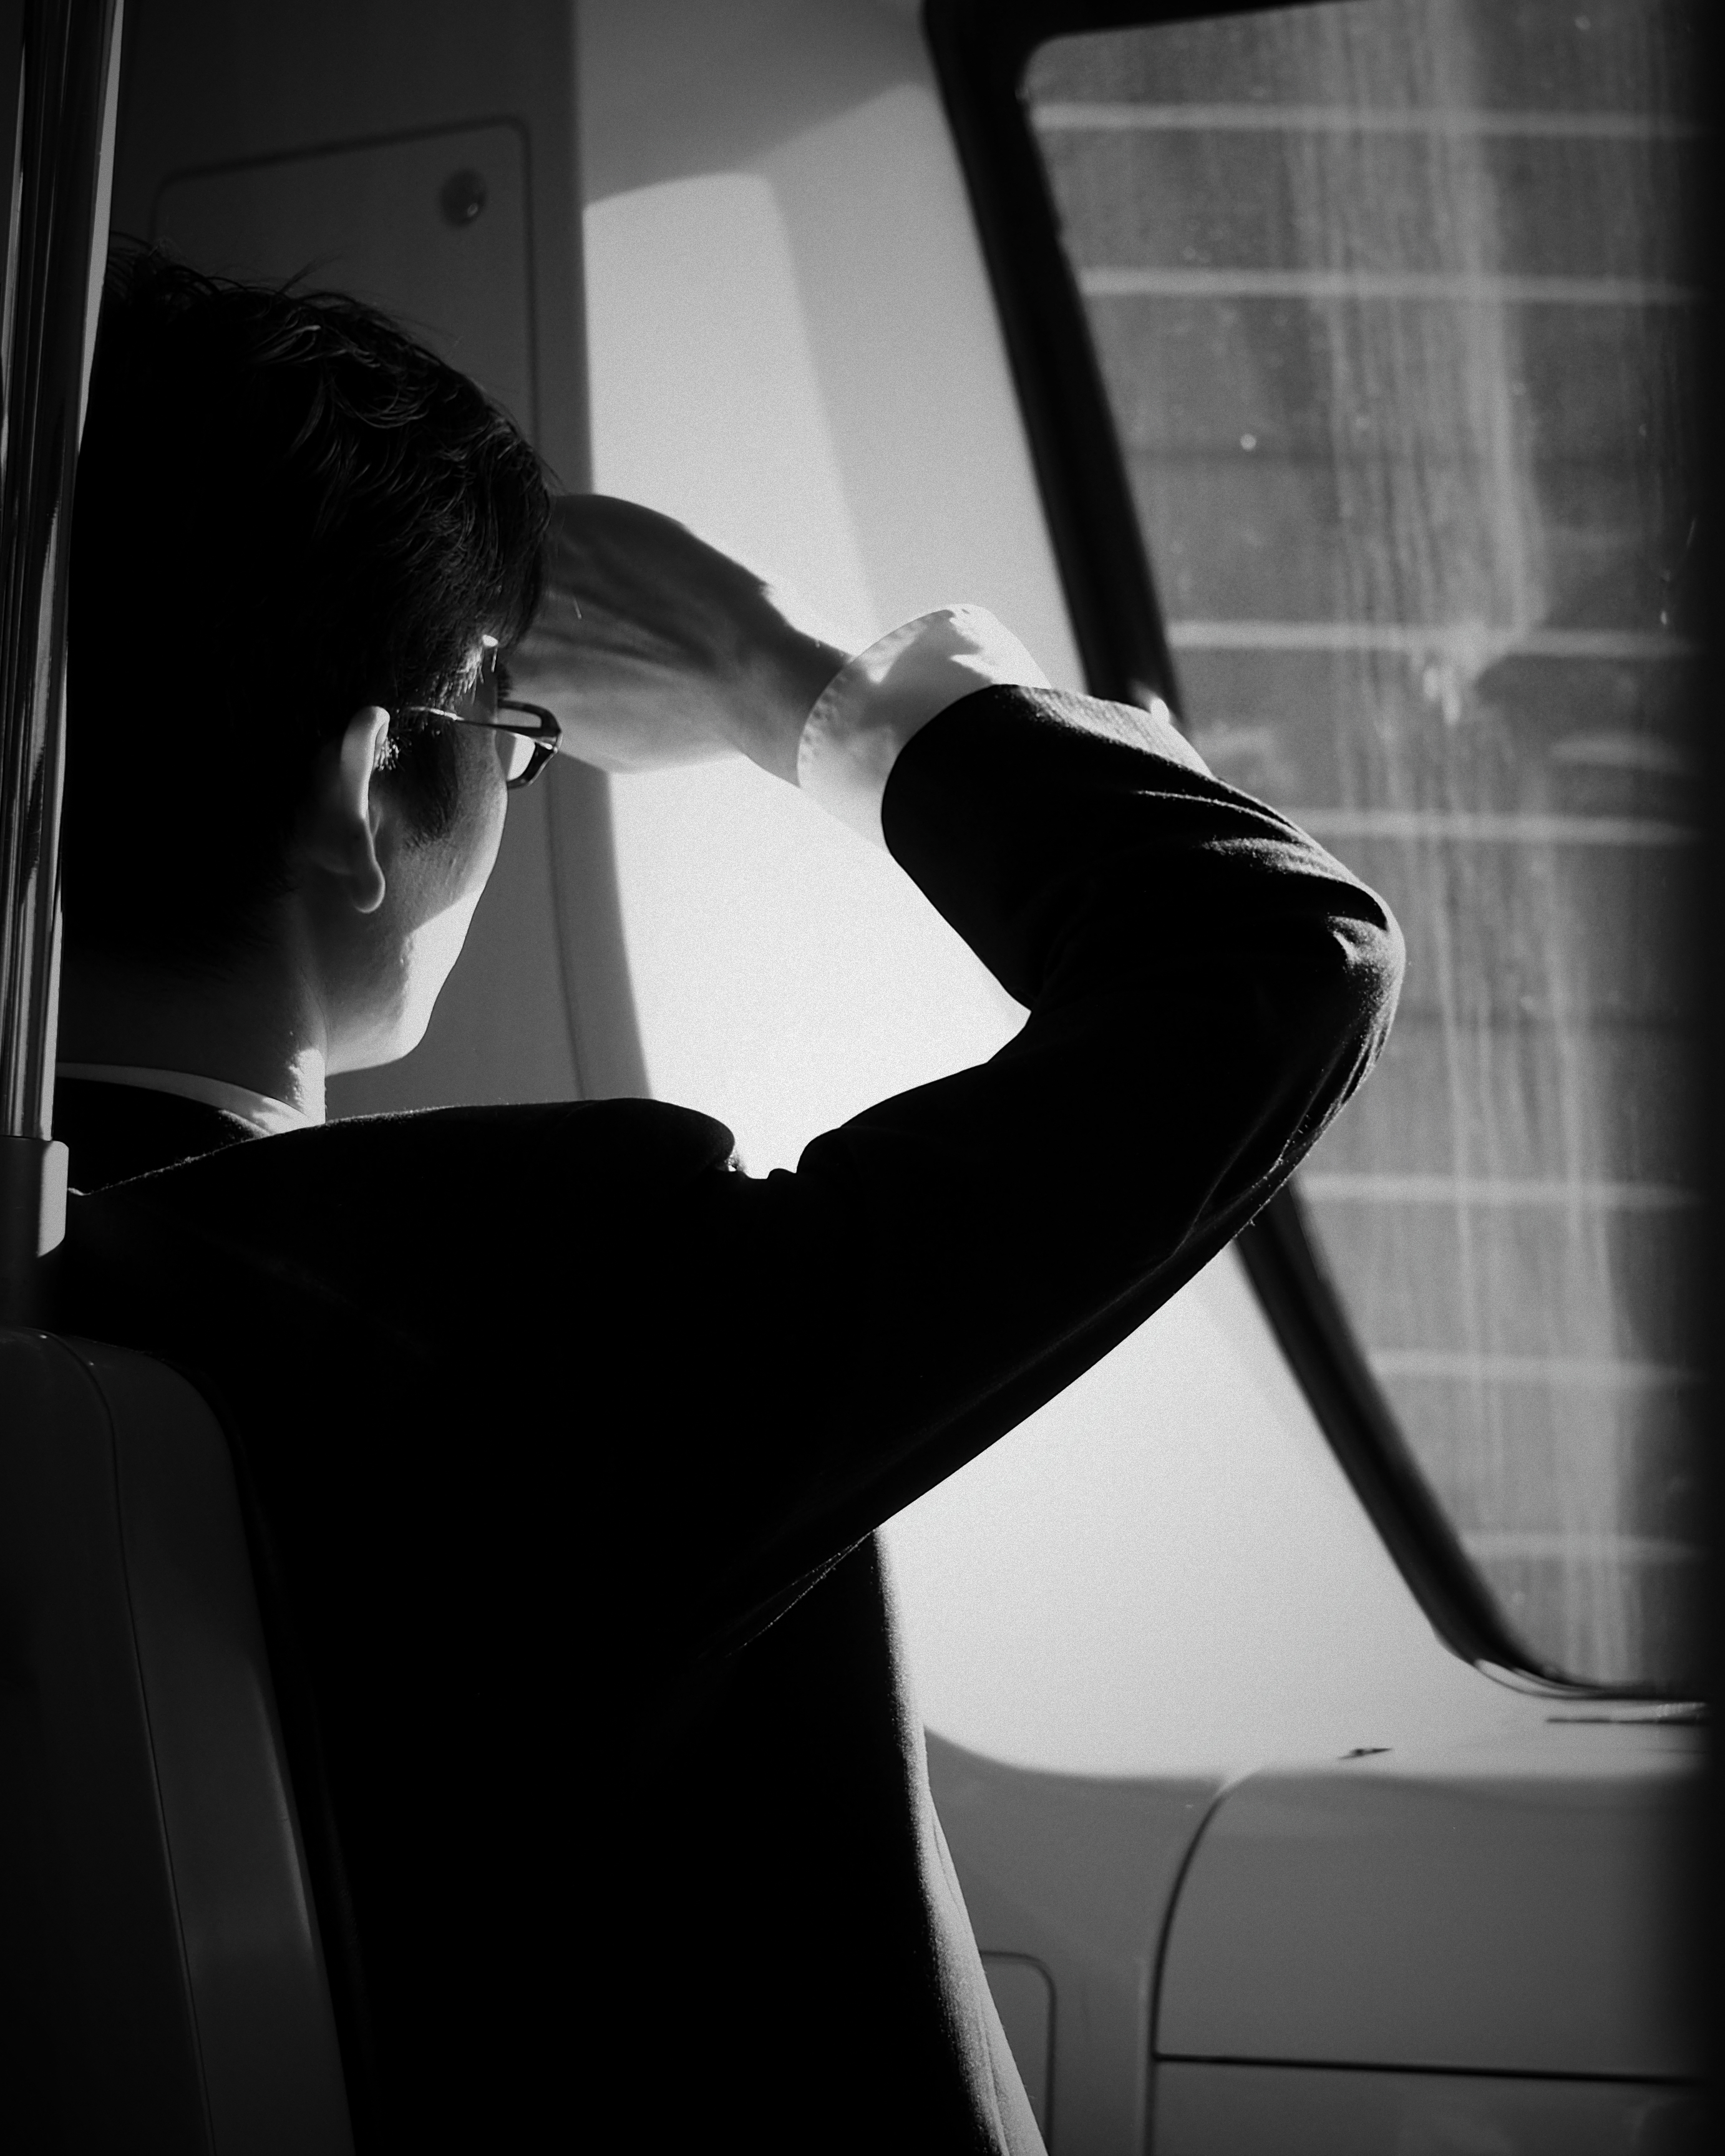
light, black and white, woman, white, photography, train, metro, model, sitting, darkness, fashion, black, monochrome, lady, arm, sigma30mmf28, passenger, commuter, olympuspenepl5, translink, photo shoot, monochrome photography, film noir, human positions